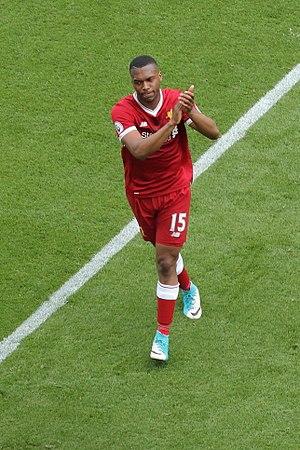
Daniel Andre Sturridge, né le 1ᵉʳ septembre 1989 à Birmingham, est un footballeur international anglais, évoluant au poste d'attaquant pour le club turc du Trabzonspor.